Alton B. Parker

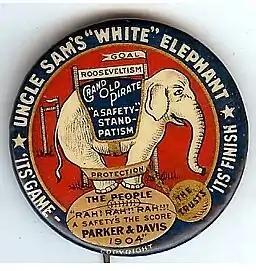
A Parker 1904 button attacking Republicans as tied to big business ("trusts").

After receiving the nomination, Parker resigned from the bench. On August 10, he was formally visited at Rosemount by a delegation of party elders to inform him of his nomination. Parker then delivered a speech criticizing Roosevelt for his administration's involvement in Turkish and Moroccan affairs and having failed to give a date on which the Philippines would become independent of American control. The speech was considered even by supporters to be impersonal and uninspiring. Historian Lewis L. Gould described the speech as a "fiasco" for Parker from which the candidate did not recover. After this initial speech, Parker retreated into a strategy of silence again, avoiding comment on all major issues.